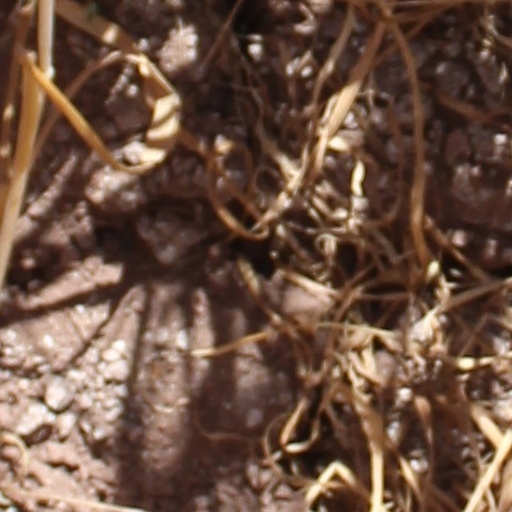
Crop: wheat